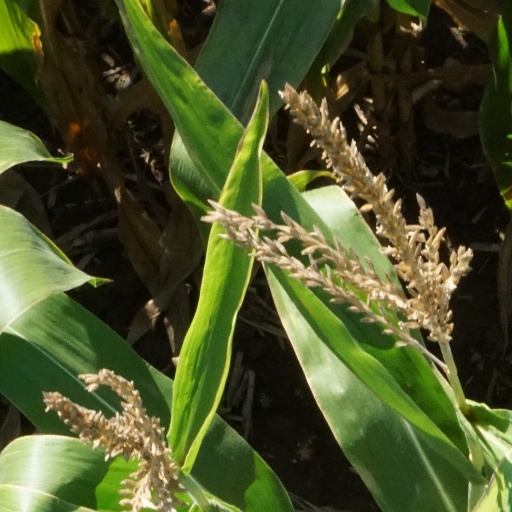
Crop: maize; corn